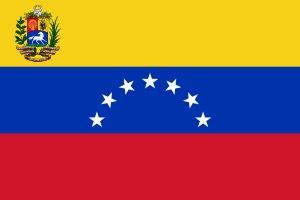
Le drapeau du Venezuela est constitué de 3 bandes horizontales de mêmes dimensions soit :